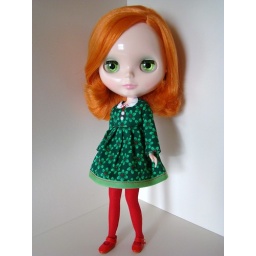
Valerie looks so cute in this gorgeous dress from laboutiquedelupi.